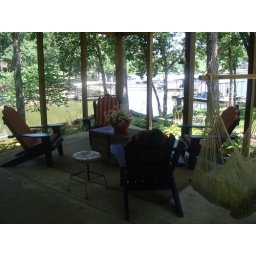
beneath the deck at Paul and Kathy's lake house